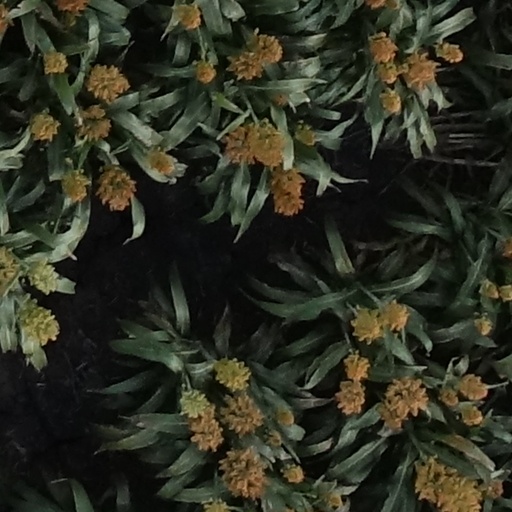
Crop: sorghum